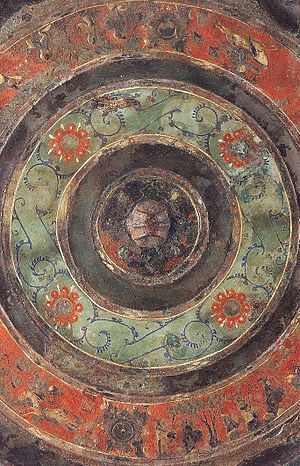
Han-dynastiet / Historie / Østlige Han
Bagsidan på en bronzespejl med et malet blomstermotiv.
Han-dynastiet var et af Kinas længstvarende og mægtigste dynastier, som, bortset fra Xin-dynastiet under Wang Mangs interregnum, havde magten fra 206 f.Kr. til 220 e.Kr. Dette dynasti har givet navnet til hankineser, det vil sige den befolkningsgruppe, som udgør flertallet af befolkningen i dagens Kina. Under Han-dynastiet blev konfucianismen statsreligion, og Kinas indflydelse blev udstrakt til Vietnam, Centralasien, Mongoliet og Korea.